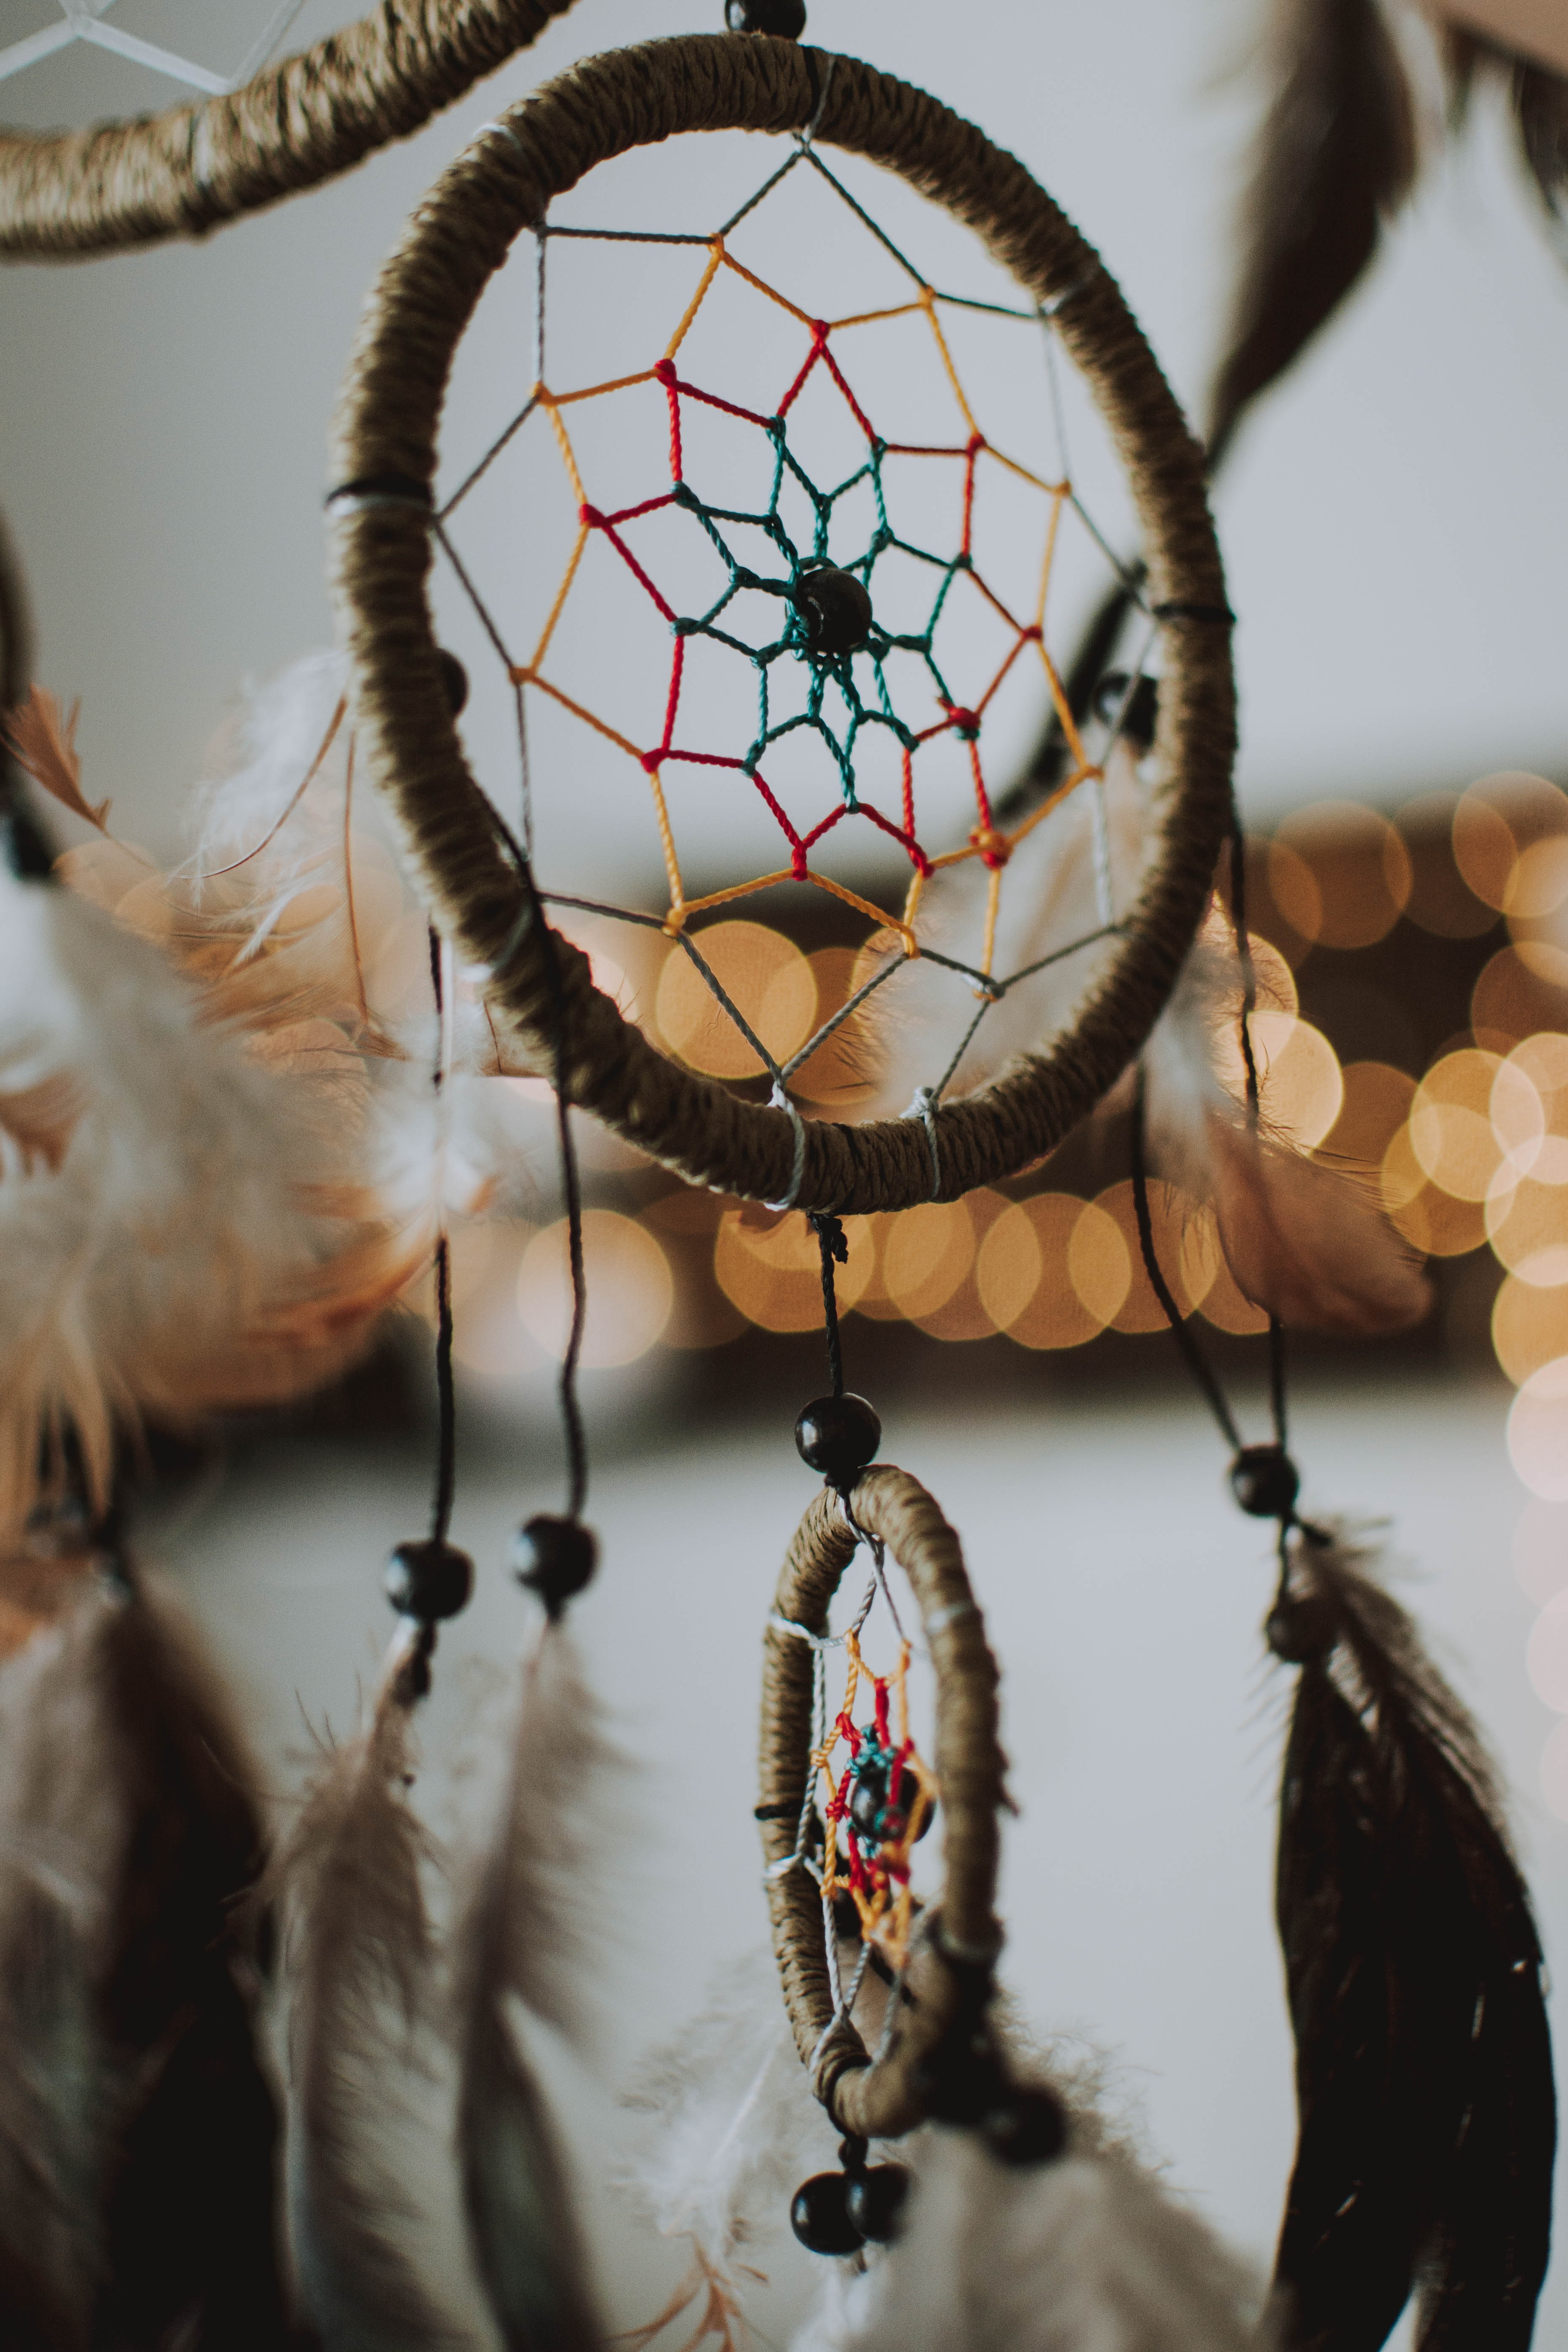
feather